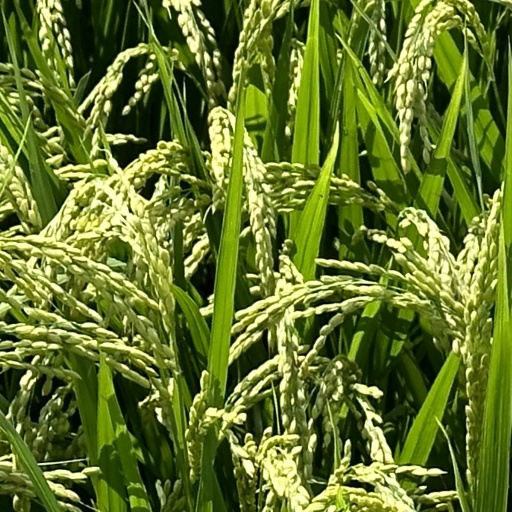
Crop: rice